Max Aub

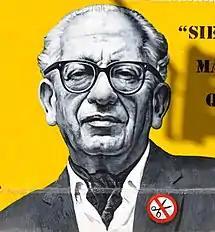
Max Aub. Detail from a mural in Valencia

Max Aub Mohrenwitz (June 2, 1903, Paris – July 22, 1972 Mexico City) was a Mexican-Spanish experimentalist novelist, playwright, poet, and literary critic. In 1965 he founded the literary periodical "Los Sesenta" (the Sixties), with editors that included the poets Jorge Guillén and Rafael Alberti.